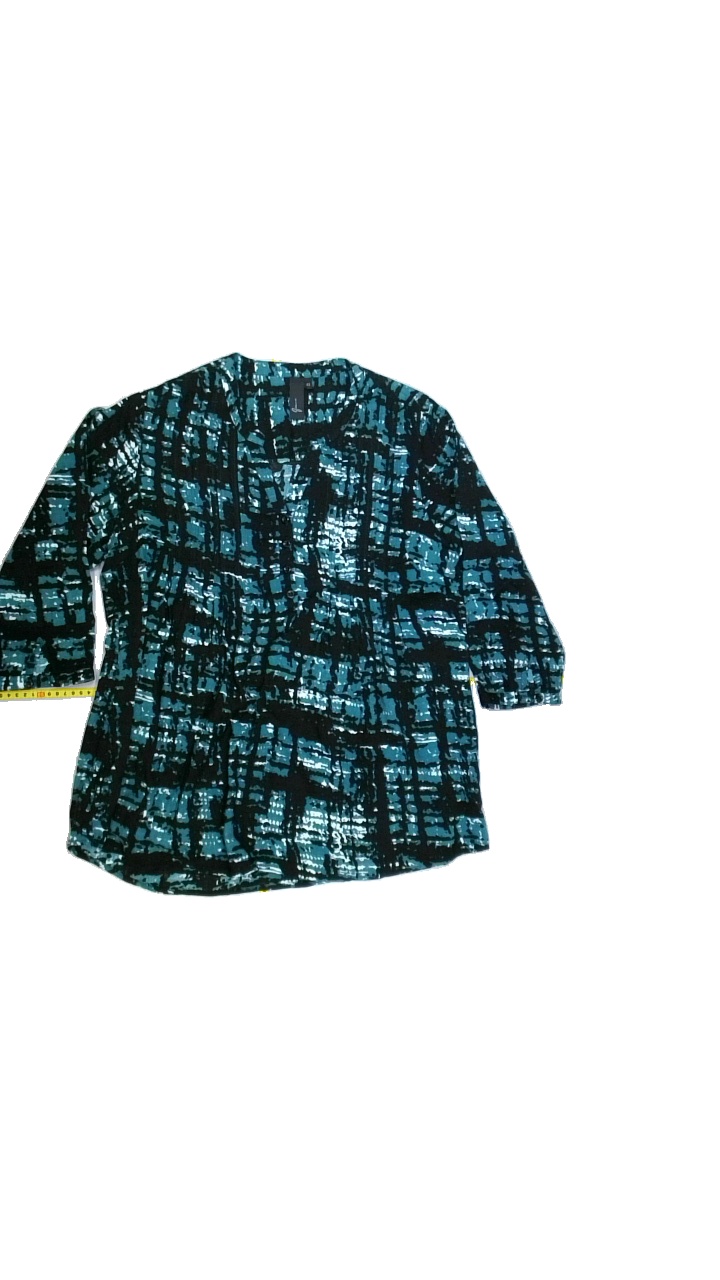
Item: Blouse (Ladies)
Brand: Missing
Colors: Multicolor, Green, Black, White
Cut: Regular, V-collar
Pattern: Geometric print
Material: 100%viscose
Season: Spring
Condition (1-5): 5
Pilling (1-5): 5
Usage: Reuse
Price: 50-100